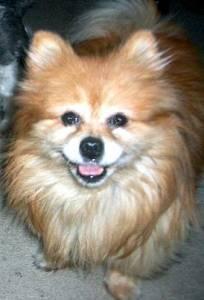
pomeranian